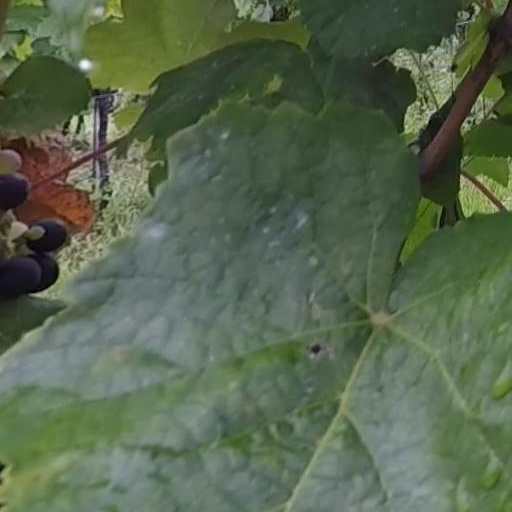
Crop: grape